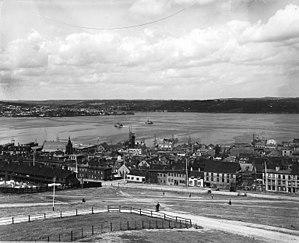
Vue de Halifax depuis la Citadelle, Nouvelle-Écosse, Canada, 1901